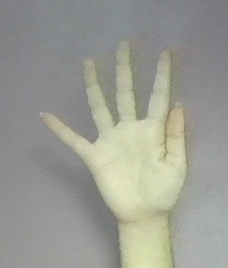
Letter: sheen